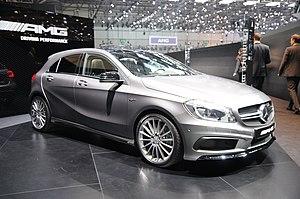
Salon international de l'automobile de Genève 2013